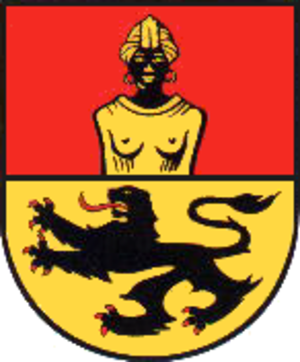
Gräfenthal est une commune d'Allemagne située dans l'arrondissement de Saalfeld-Rudolstadt en Thuringe.